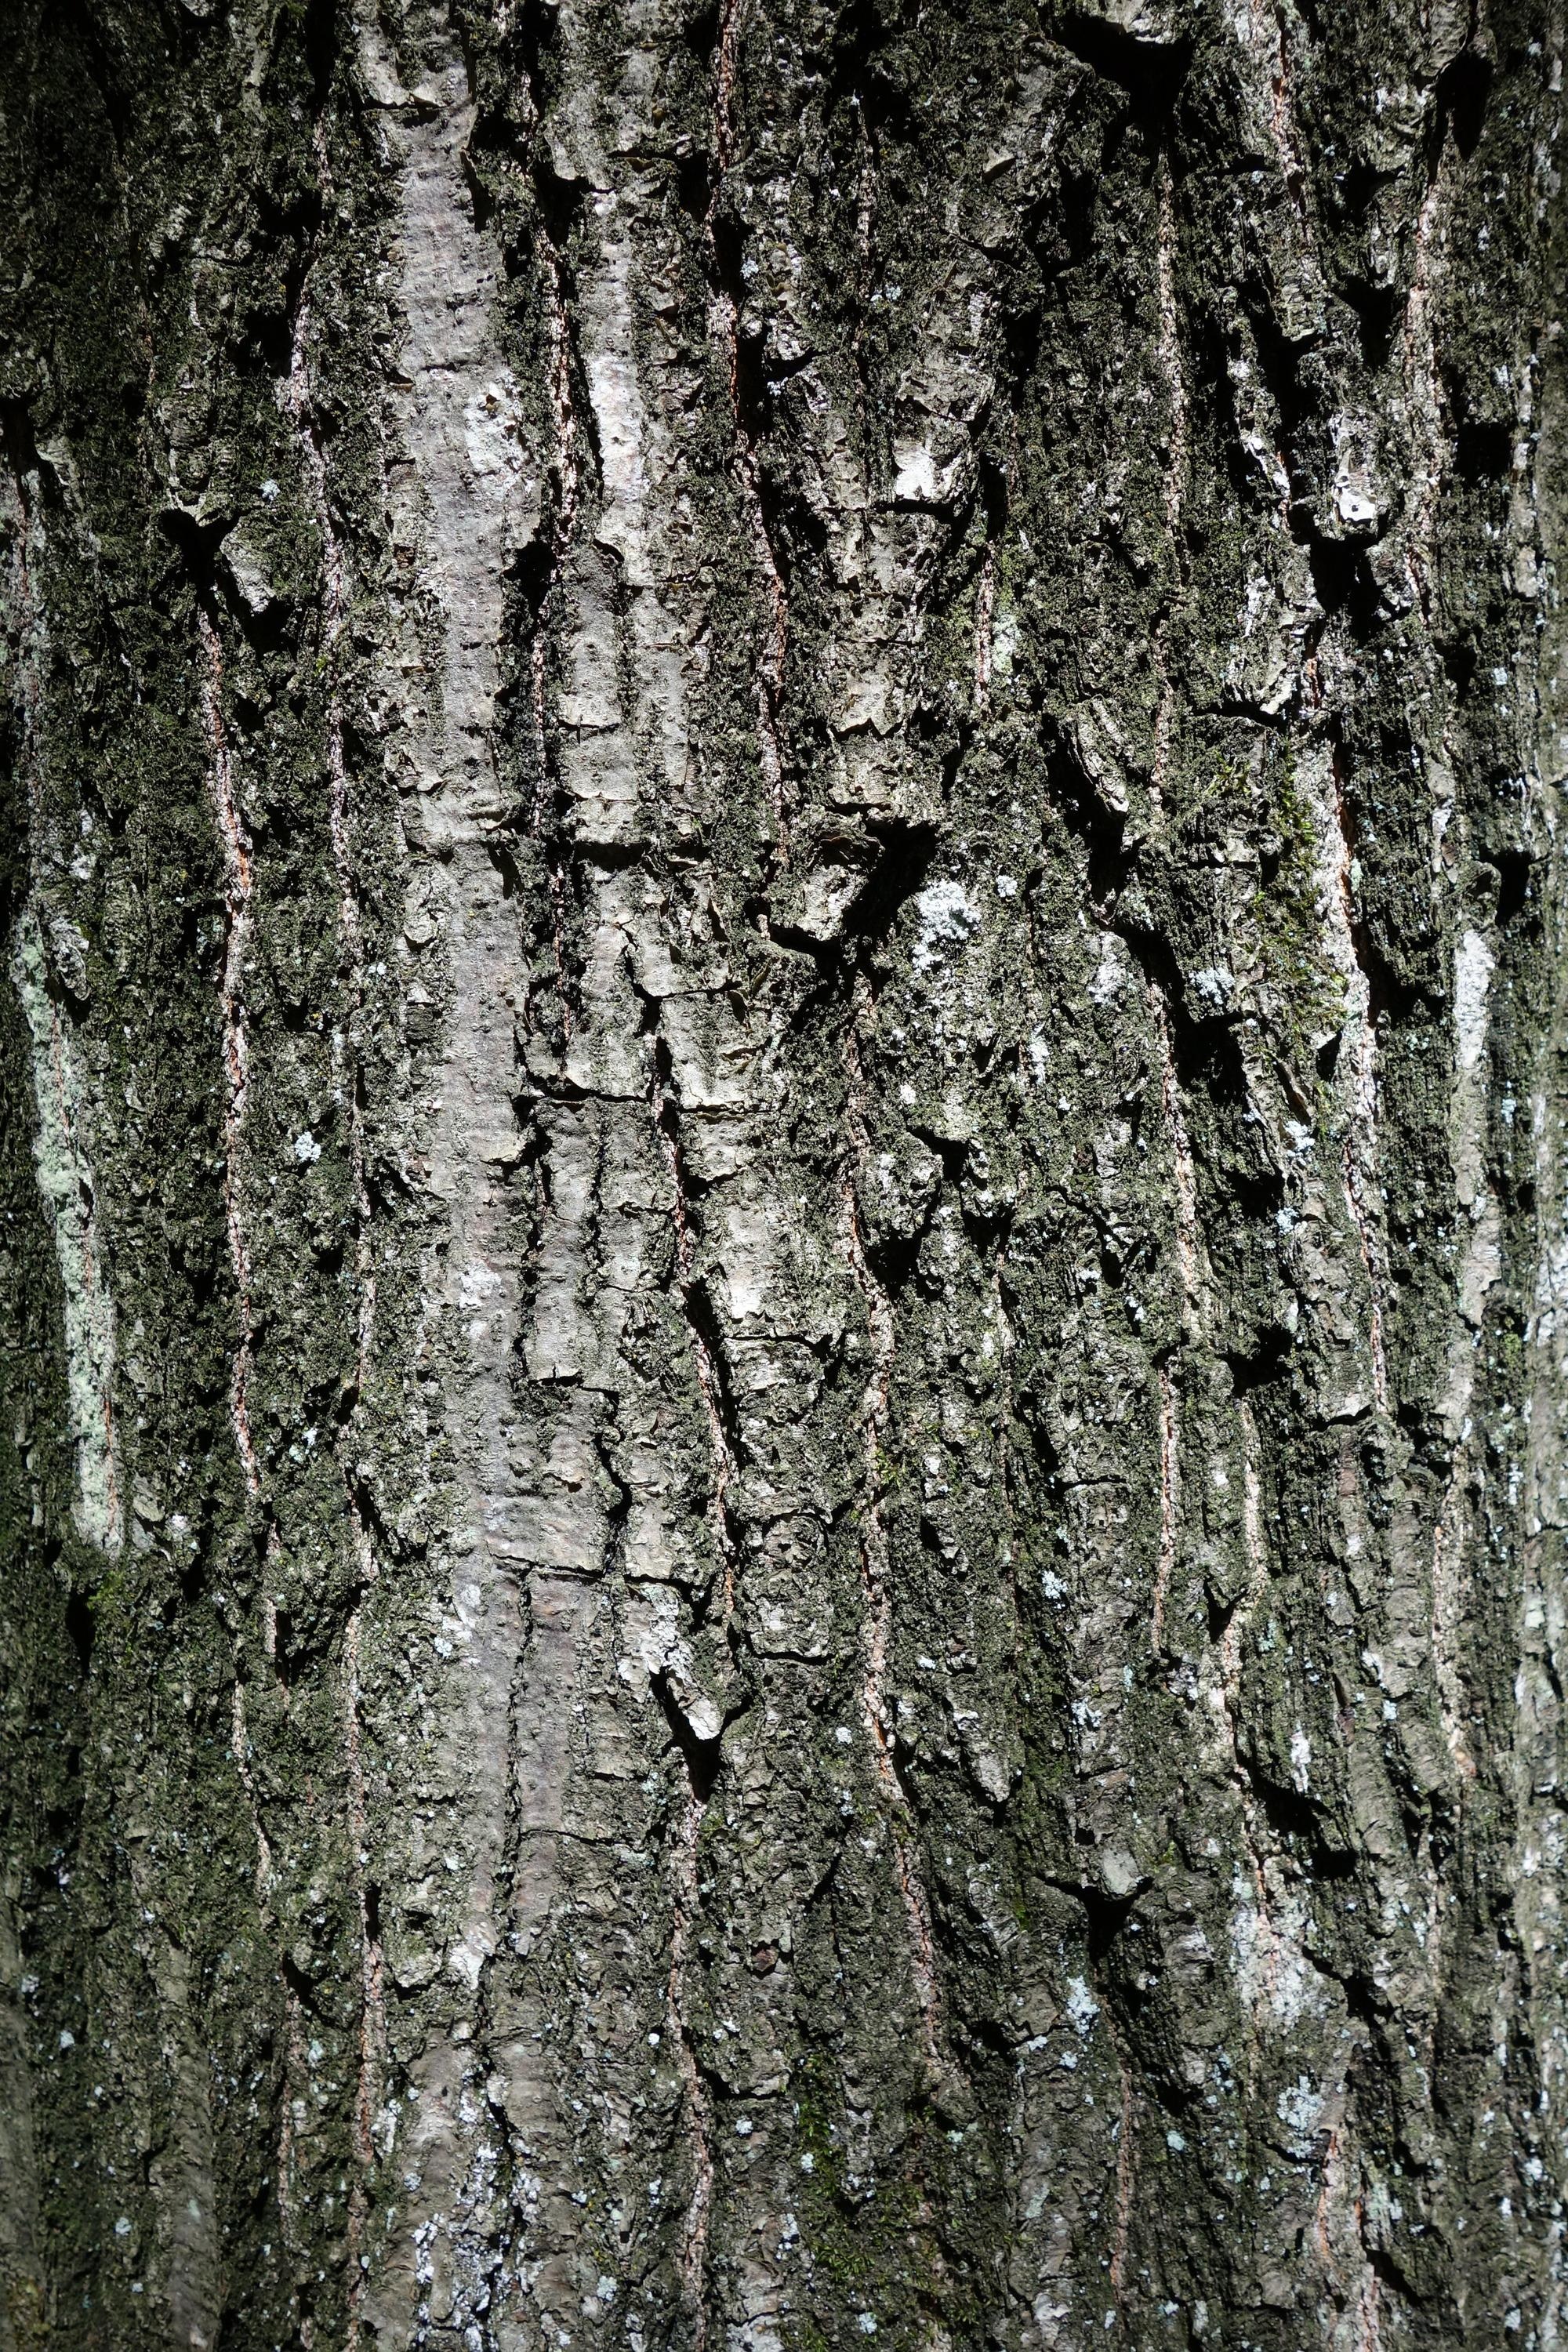
tree, nature, branch, plant, wood, texture, leaf, trunk, bark, birch, soil, tree trunk, deciduous, oak, grove, flowering plant, plant stem, woody plant, land plant